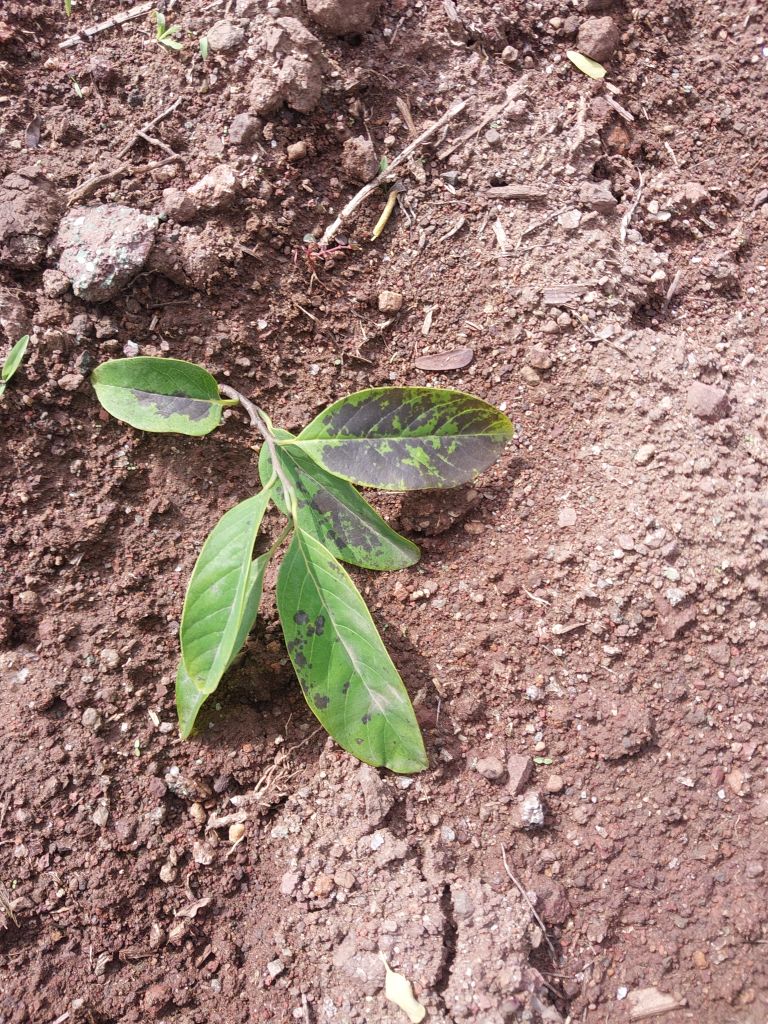
Disease label: Leaf spot on Leaves